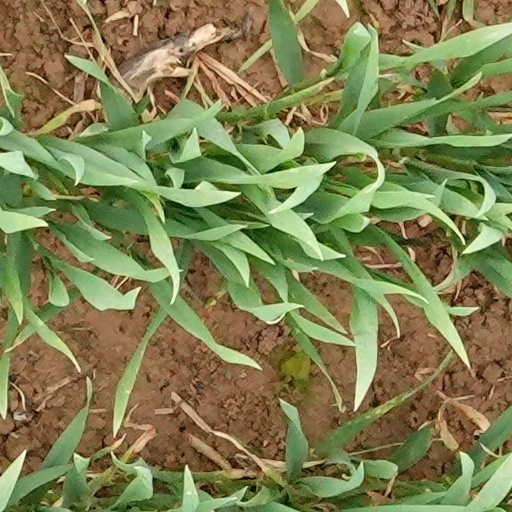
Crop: wheat